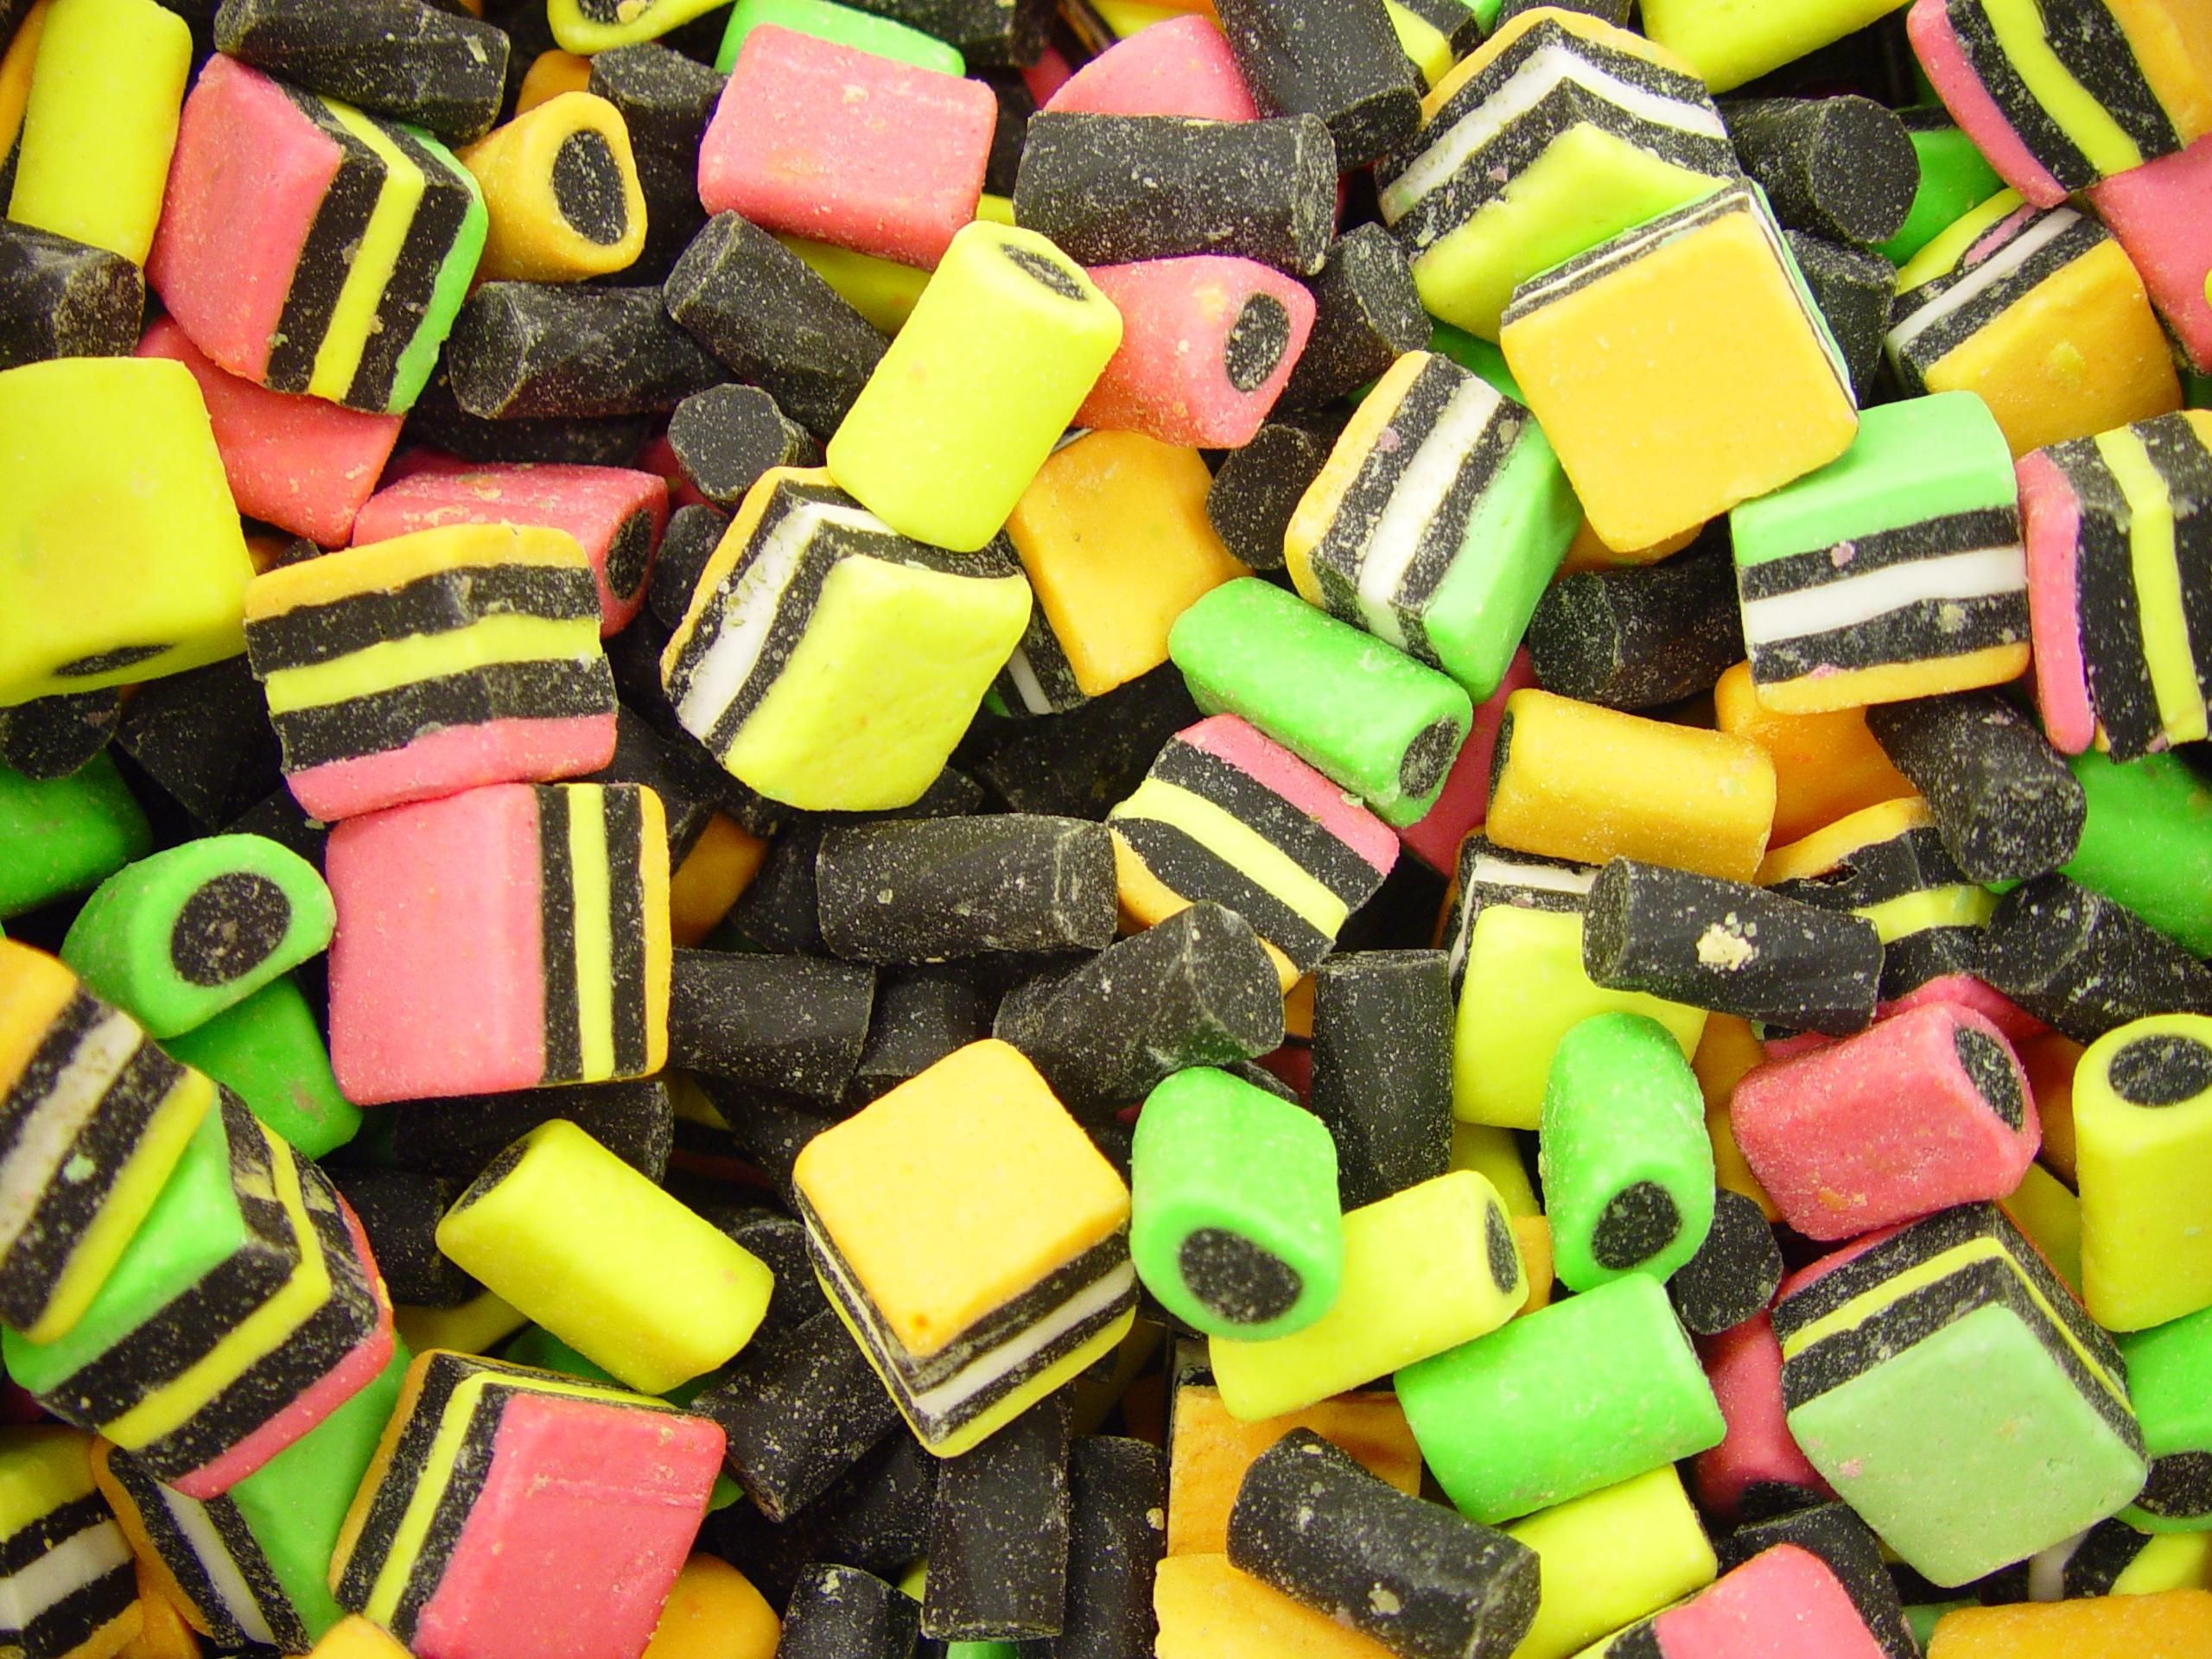
food, produce, color, yellow, bead, dessert, candy, sweetness, licorice, coloured, confectionery, flavor, liquorice, snack food, wine gum, flouro